Knight of the St. Sava Order of Diplomatic Pacifism

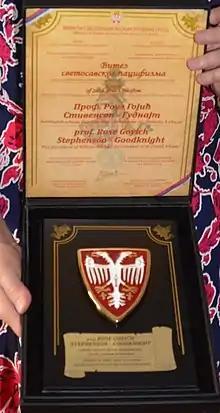
Knight of the St. Sava Order of Diplomatic Pacifism

Knight of the St. Sava Order of Diplomatic Pacifism is a form of Knighthood awarded by the Foreign Ministry of Republic of Serbia, for humanitarian work.